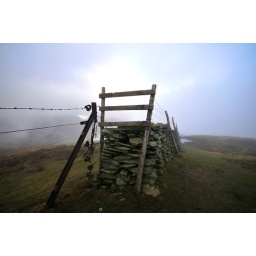
the lake district in january 2009dry stone wall at the top of wansfell pike on a dark day